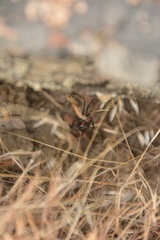
Species: Lactrodectus_hesperus